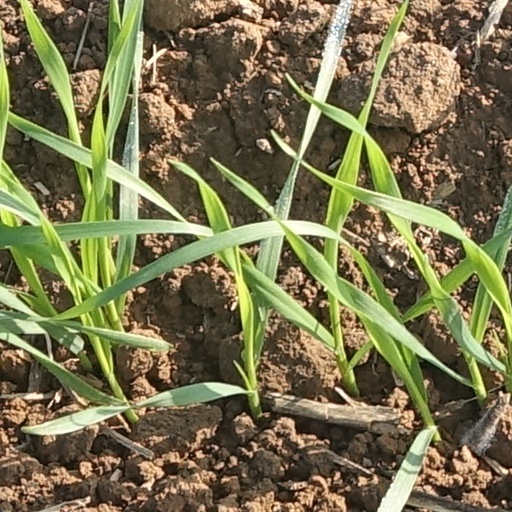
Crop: wheat